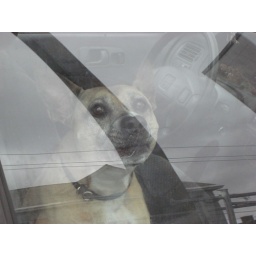
dog in car